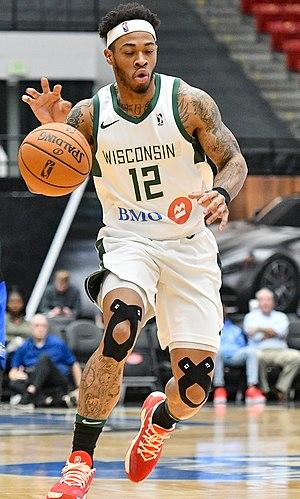
Rayjon Tucker, né le 24 septembre 1997 à Charlotte en Caroline du Nord, est un joueur de basket-ball américain évoluant au poste d'arrière.